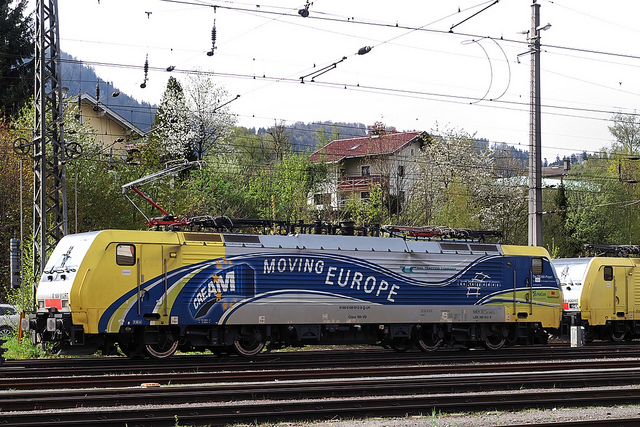
A yellow and blue train moves along a track.

A train is shown on the tracks colored blue and yellow.

A yellow and blue train that has some wires above it.

A train on tracks with power lines and buildings in the background.

A train car sitting idle on an old set of tracks